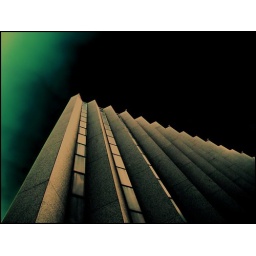
Another office building in downtown WashingtonEven more fun when viewed LARGE